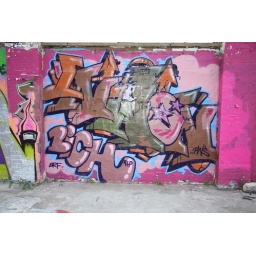
Grafitti on a wall on waste ground near Botoloh Street Norwich England; Taken 7th September 2009.